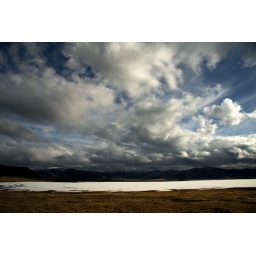
A sky full of cloud commotion over the Great White Lake. Mongolia